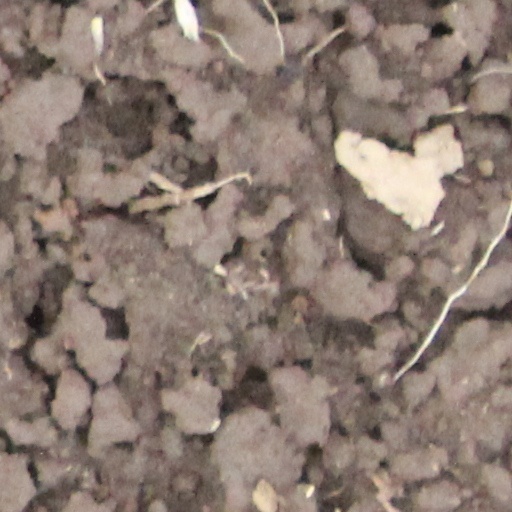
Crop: wheat